Sydvaranger

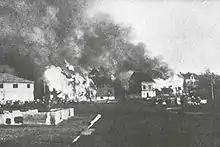
The burning of Kirkenes by the "Wehrmacht" in October 1944

In the aftermath of World War I, Norway was not permitted to export more than of iron ore to Germany per year, of which Sydvaranger was issued a quota of 65,000. None of the Allies were interested in importing from Sydvaranger. The rise of coal prices caused the company to again look into hydroelectricity, and the subsidiary Tårnelven Kraftselskap was given concession to build a power station in Tårnelven on 15 July 1919. This was based on moving the flow of Kobbholmvassdraget and Karpelven to Tårnelven to power a common station, but this proved impossible to accomplish. Instead the lakes of Viksjøen, Djupvann and Storvand were regulated and a common power station built at sea level. A long transmission line was built to Bjørnevatn. This allowed the mainline railway between Kirkenes and Bjørnevatn to be electrified in 1920.